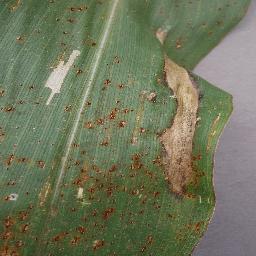
Label: Corn_(Maize)___Northern_Leaf_Blight